Pennsylvania Route 184

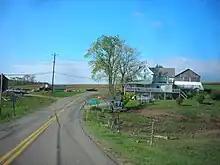
PA 184 heading westbound through Beech Grove

PA 184 begins at an intersection with PA 287 in the hamlet of Brookside. The route progresses to the northeast as a two-lane undivided road, heading through the rural areas of Cogan House Township. PA 184 continuously winds through the woods before forming a short eastward pattern after the intersection with Corgi Cabin Lane. The highway clears of the woods and enters fields. There, the route turns to the northeast at an intersection with Harman Road, a dead-end street to a local farm. PA 184 passes a large patch of woods to the east and enters the hamlet of White Pine. In White Pine, the highway passes some residences and intersects with Lick Run Road, where the route makes an abrupt turn to the east through farms.